John Cale

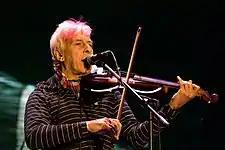
Cale performing at Urban SimpleLife Festival in 2010

The "Paris 1919" (1973) studio album was performed, in its entirety, at the Coal Exchange in Cardiff on 21 November 2009, at the Royal Festival Hall in London on 5 March 2010, and the Theatre Royal in Norwich on 14 May 2010. These performances were reprised in Paris, France, on 5 September 2010; Brescia, Italy, on 11 September 2010; Los Angeles, California, on 30 September 2010 at UCLA's Royce Hall; Melbourne, Australia, on 16 October 2010; Barcelona, Spain, on 28 May 2010 and Essen, Germany, on 6 October 2011.